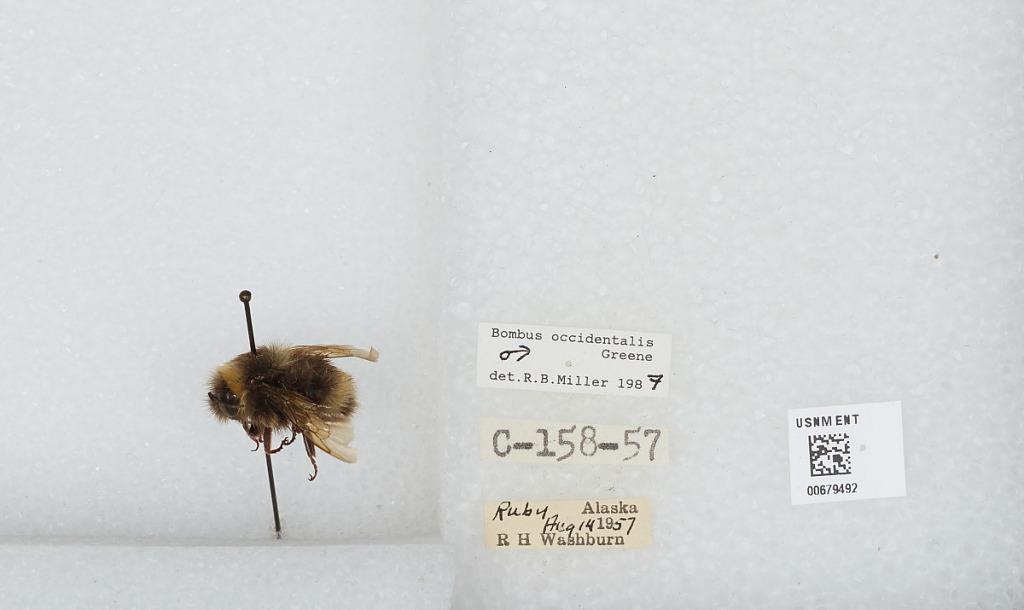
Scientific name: Bombus (Bombus) occidentalis Greene
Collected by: R. Washburn
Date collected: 1957-8-14
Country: United States
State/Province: Alaska
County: Yukon-Koyukuk
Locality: Ruby
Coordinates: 64.7372, -155.488
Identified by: Miller, R. B.